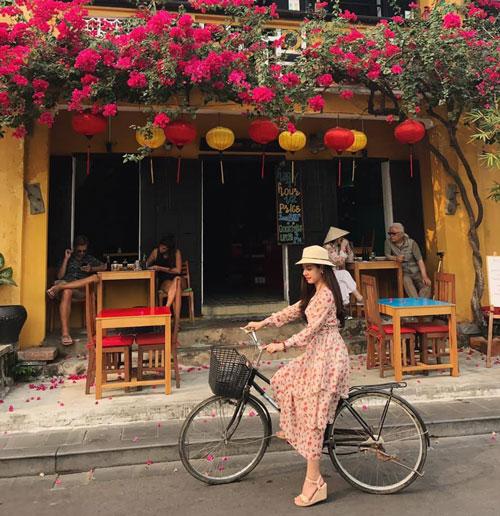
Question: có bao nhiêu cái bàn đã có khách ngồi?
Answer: hai cái